Siddington, Gloucestershire

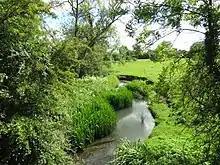
The River Churn forms part of the boundary between Siddington and South Cerney

Siddington is located within the catchment of the River Thames; the River Churn, the farthest tributary from the river mouth, flows through the parish. The Environment Agency operates a monitoring station near the site of Siddington Mill. Between 2009 and 2012 the classification of fish in the river was "good" or "moderate", and between 2013 and 2016 this fluctuated between "bad", "poor", and "moderate".